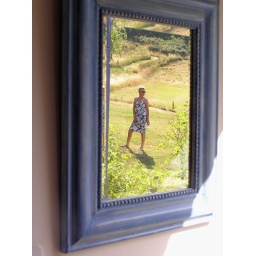
Caroline in the mirror at French guest house